US Avellino 1912

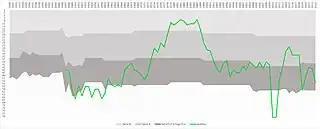
The performance of Avellino in the Italian football league structure since the first season of a unified Serie A (1929/30). For some seasons during the 1930s the club did not compete in the official league.

Unione Sportiva Avellino 1912, commonly referred to as US Avellino 1912, is an Italian professional football club based in Avellino, Campania. It competes in Serie B, the second tier of Italian football.